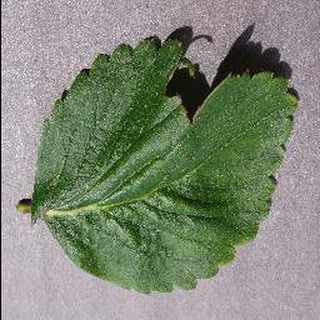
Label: healthy_strawberry